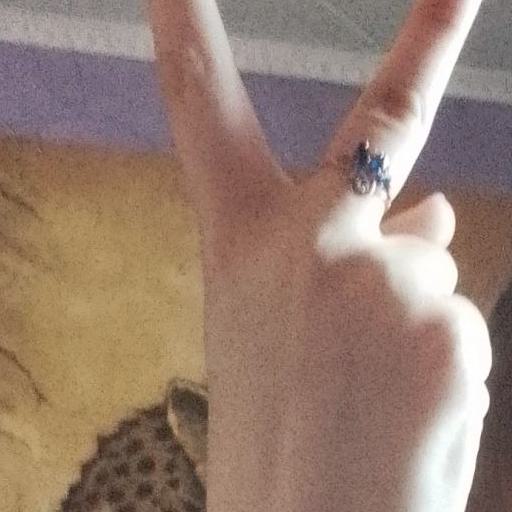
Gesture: peace_inverted